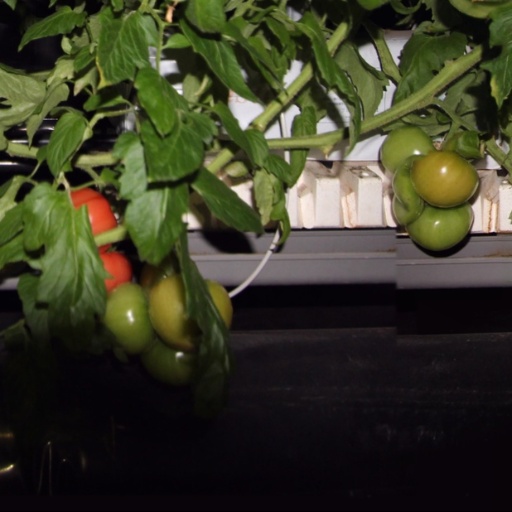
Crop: tomato